Folklore, legends and myths in Dombey and Son

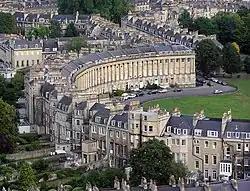
The Royal Crescent in Bath.

In "Dombey and Son", Charles Dickens examines the contrasts between sea and land, sailors and landlubbers, and humanity and materialism. In the early chapters, the Dombey house, anchored to the ground yet commercially dependent on maritime trade, stands in stark opposition to Solomon Gills's shop, which, while entirely oriented toward the sea, is situated within a bustling market environment. Metaphorically, the Dombey house appears to be a conqueror, looking confidently toward the future, yet it is ultimately destined for failure. In contrast, Gills's shop, though fragile and seemingly obsolete, serves as a resilient vessel of the human spirit, navigating the challenges of commercial life.